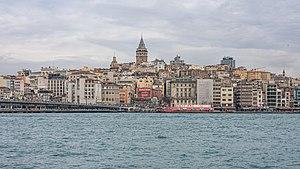
Le quartier de Karaköy est un quartier d'Istanbul, la plus grande ville de la Turquie. Karaköy est situé au nord de la Corne d'Or, position qui la sépare du vieux centre de la ville de l'ancienne Constantinople. La Corne d'or est traversée par plusieurs ponts, le plus connu étant le pont de Galata. Karaköy est aujourd'hui un quartier du district de Beyoğlu.